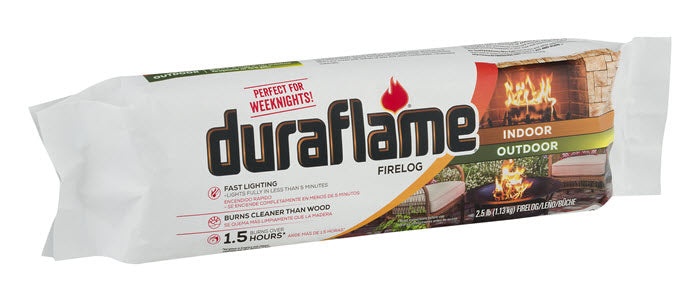
Duraflame® 2.5lb Firelogs
Take the chill off in the morning, afternoon or evening any time of year with this versatile firelog. Fast-lighting for an immediate escape from a fast-paced world. Benefits Lights quickly – full flames in less than 5 minutes Burns over 1.5 hours Burns cleaner than wood Use in an indoor, open hearth fireplace or outdoor fireplace or fire pit UL approved safety classification for use in UL-listed factory built fireplaces Chimney Safety Institute of America Accepted Product Saves Trees A duraflame firelog consumes 80% less material than a comparable duration wood fire, and burning firelogs instead of wood results in significantly fewer trees cut down for use as firewood. Recycled & Renewable Duraflame firelogs use recycled and renewable wood sawdust and agricultural fibers, saving valuable natural resources. The renewable fibers are mixed with blends of wax and other combustible, renewable materials.
Brand: Duraflame
Category: Home & Garden > Fireplace & Wood Stove Accessories > Firewood & Fuel